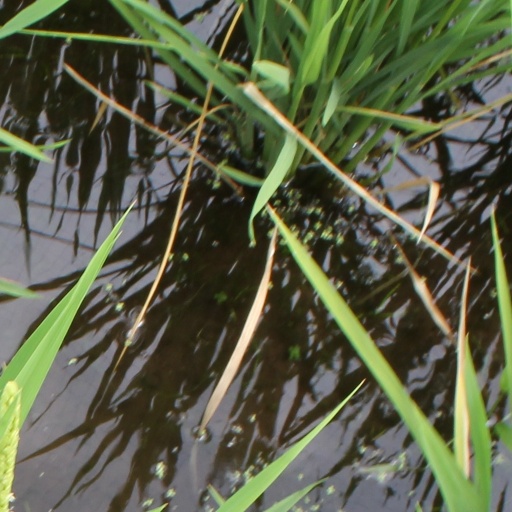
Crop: rice